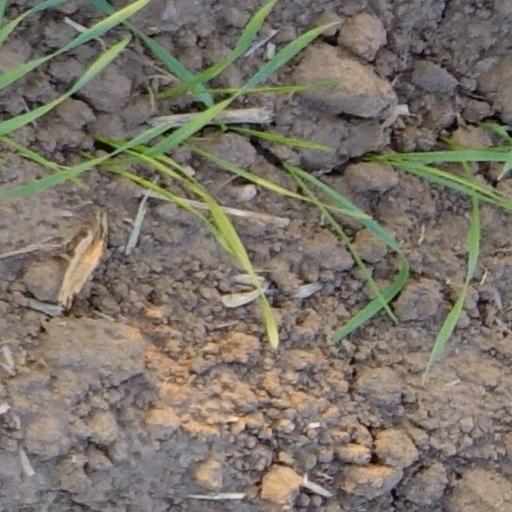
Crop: wheat